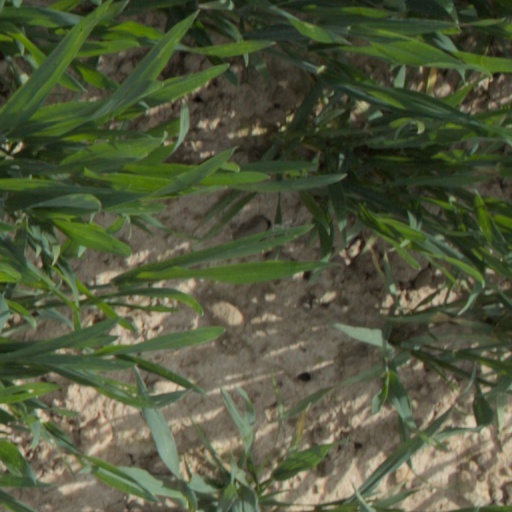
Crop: wheat